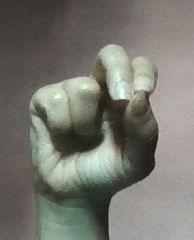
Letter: gaaf